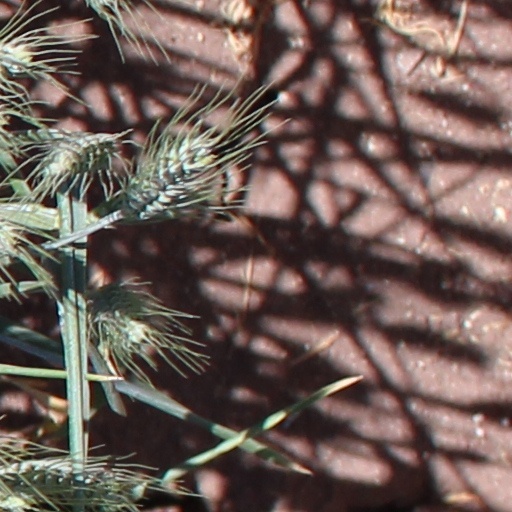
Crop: wheat